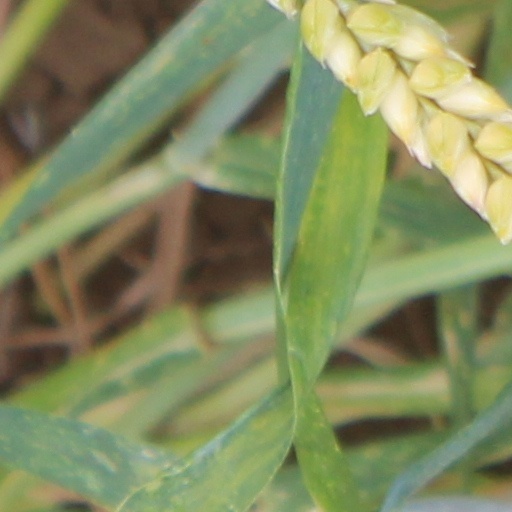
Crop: wheat